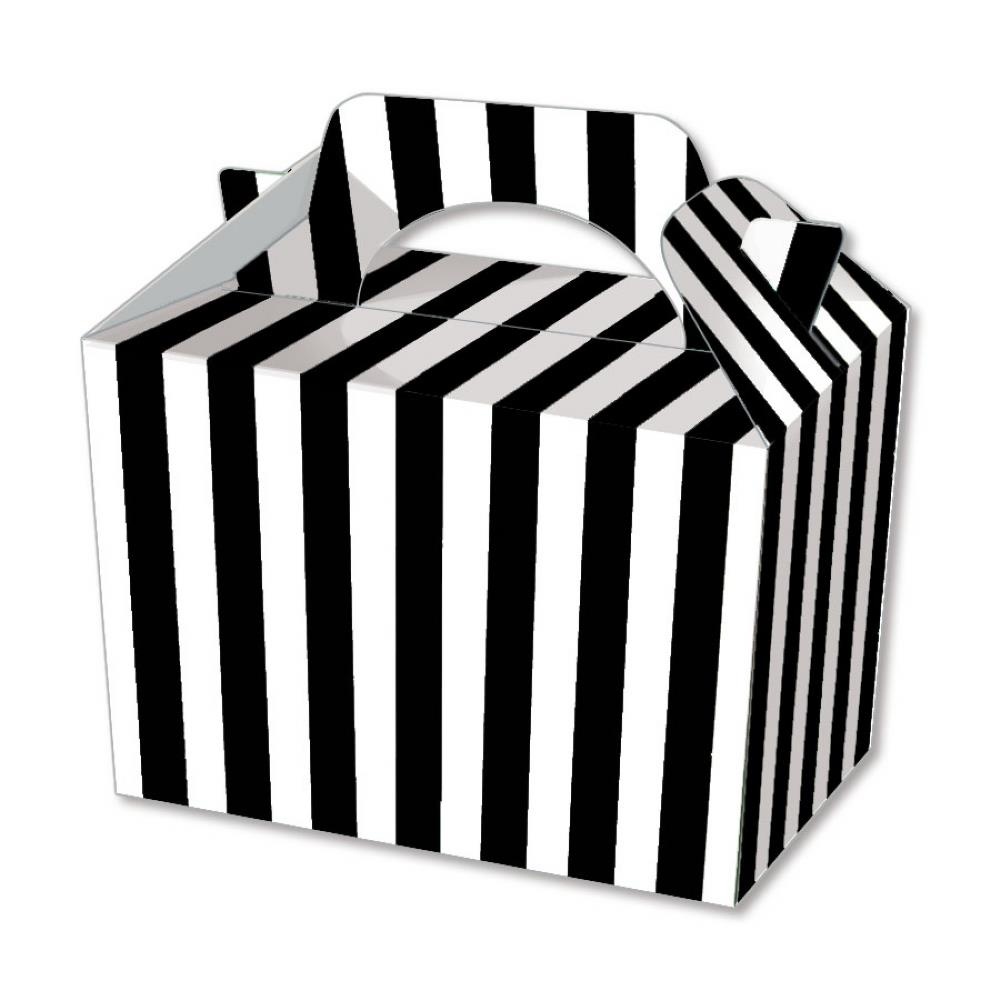
15 x Black Stripe Food Box - Lotus
Brand: Lotus Mfg Ltd
Category: Business & Industrial > Food Service > Take-Out Containers